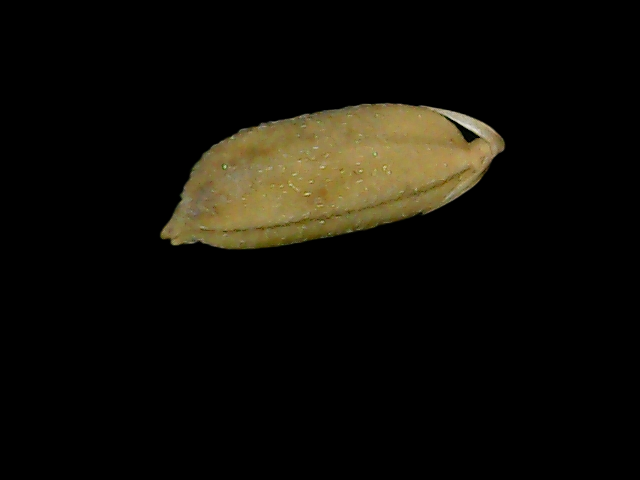
Rice variety: Bd76